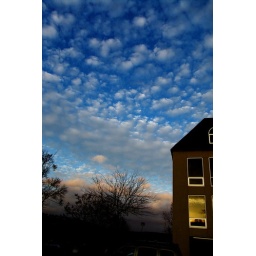
Cotton balls in the sky